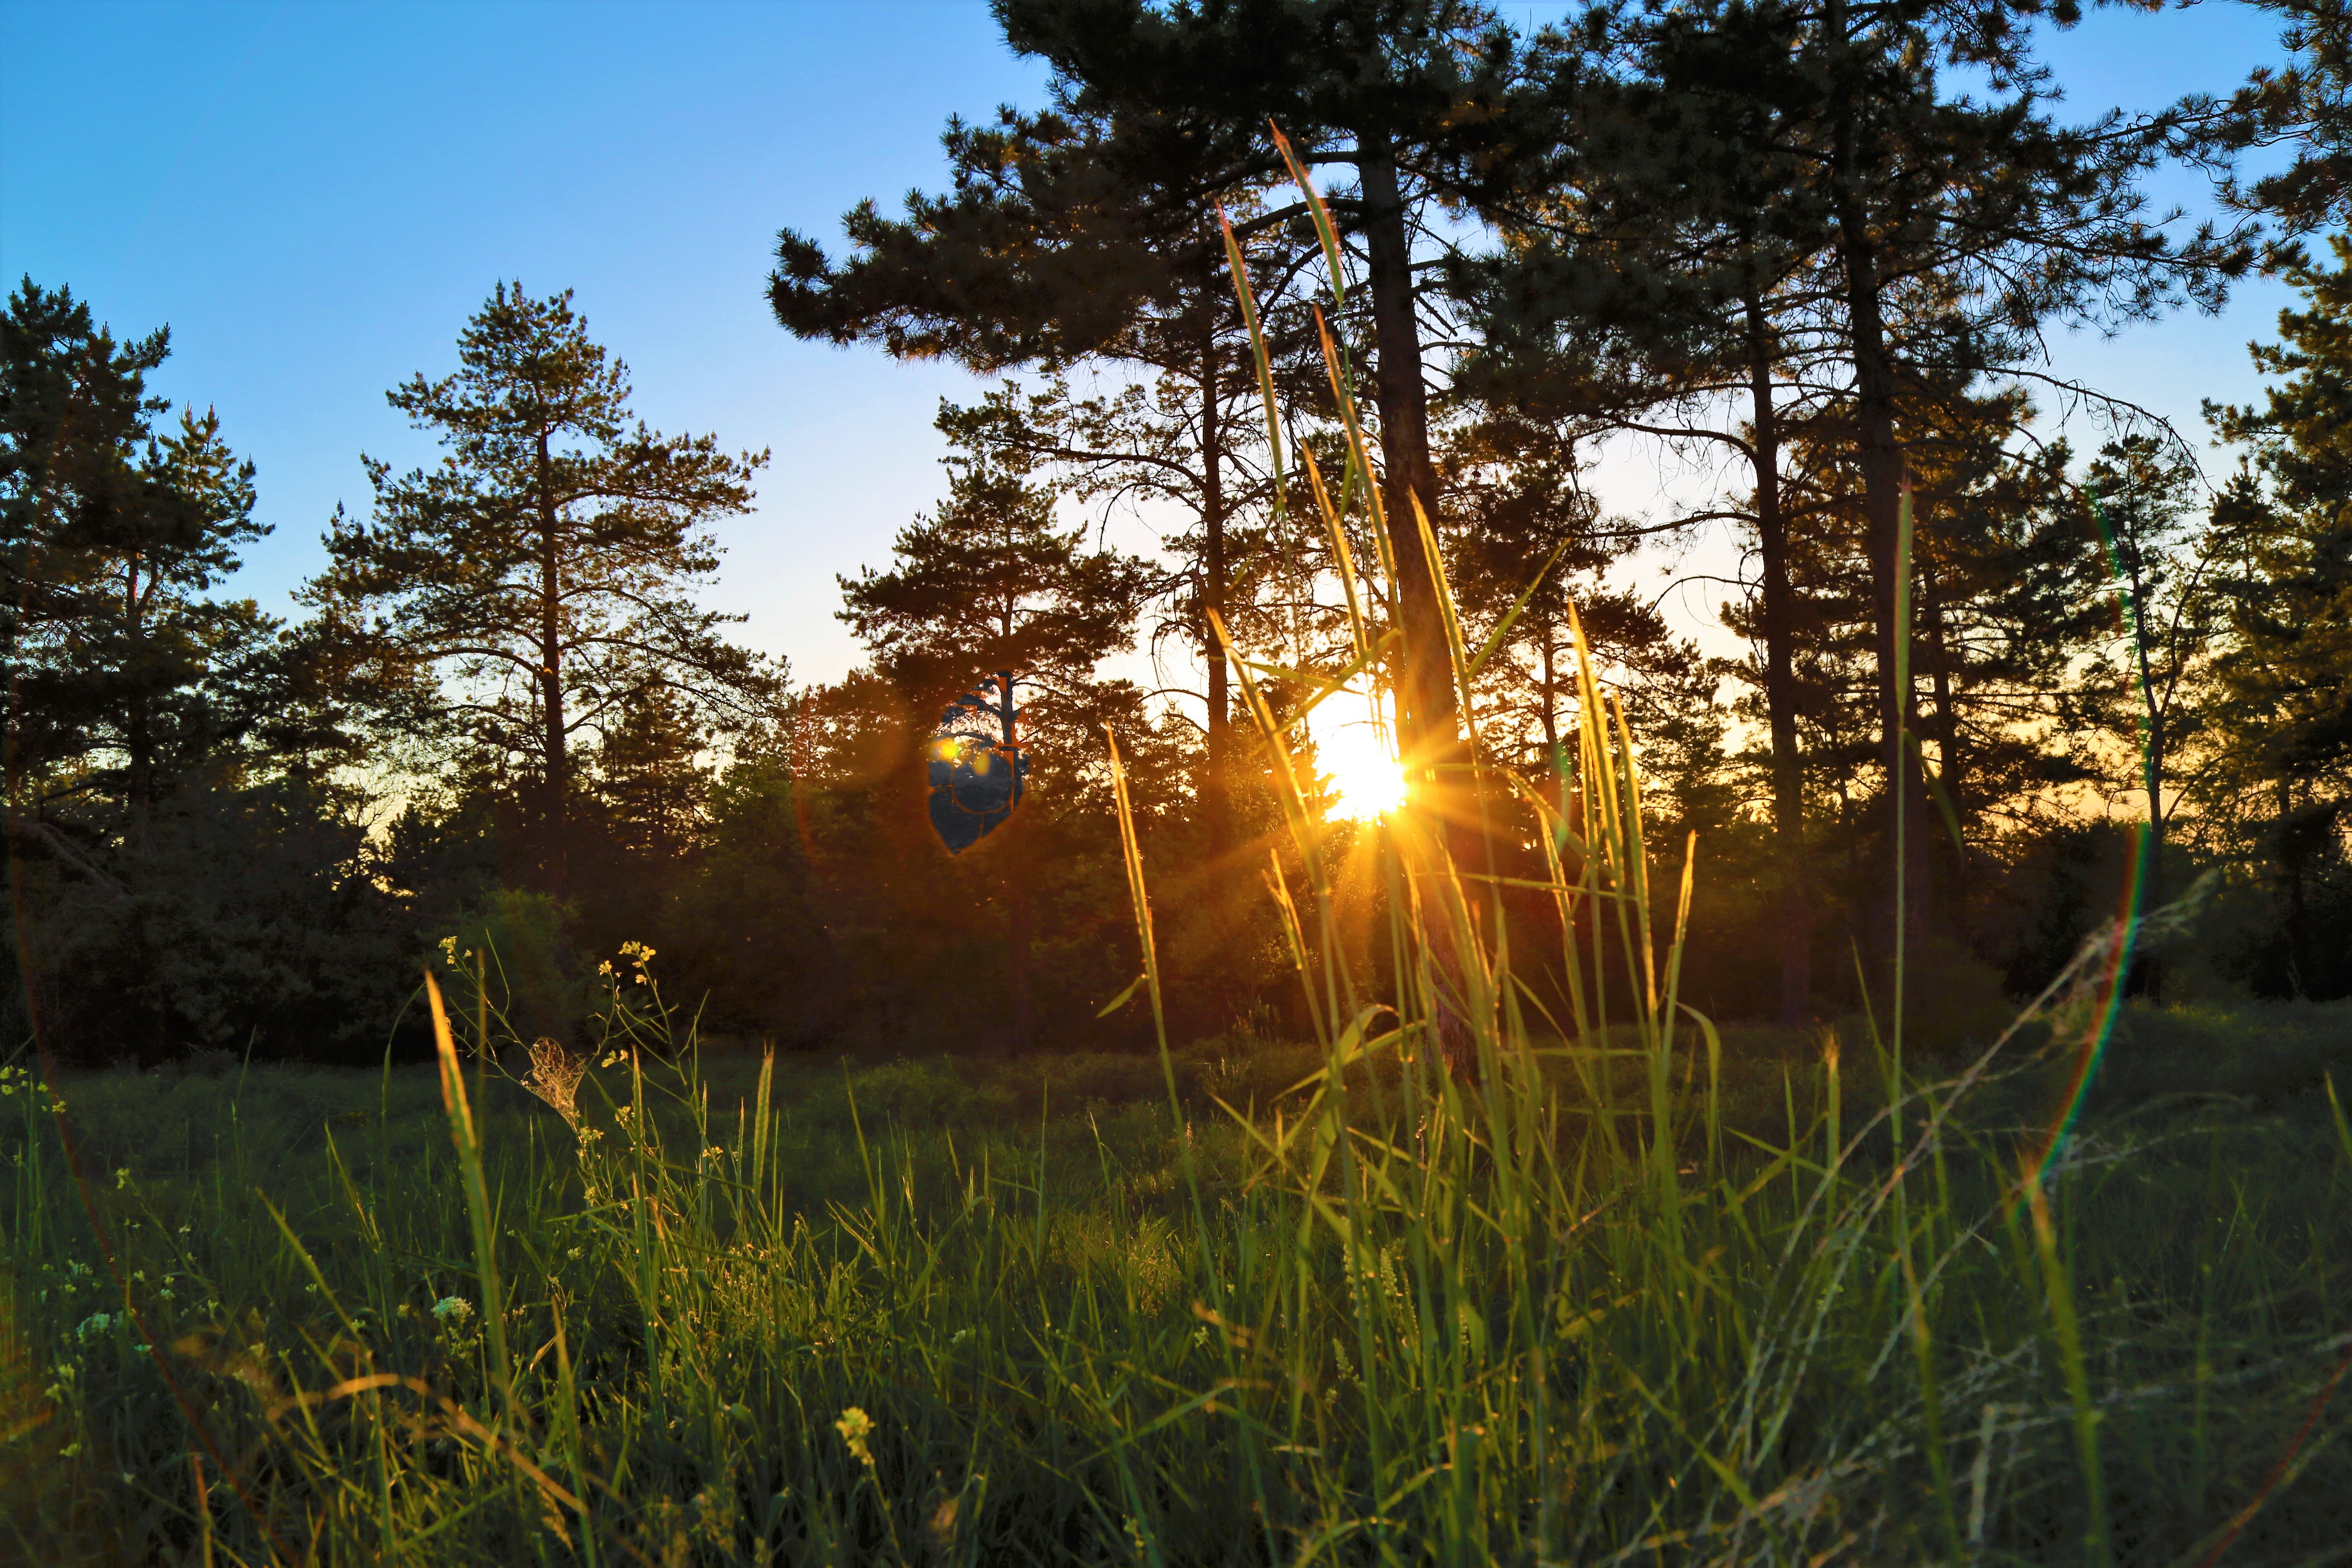
landscape, greenery, nature, village, mountains, forest, sun, sunset, plant, tree, light, natural landscape, sky, grass, sunlight, natural environment, vegetation, morning, sunrise, wilderness, evening, biome, meadow, grass family, leaf, spring, branch, wildflower, cloud, lens flare, backlighting, astronomical object, temperate coniferous forest, dawn, prairie, grassland